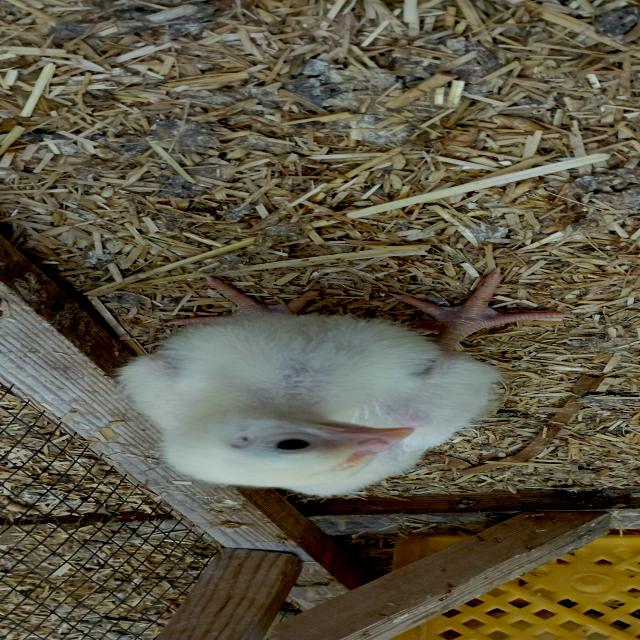
Weight: 321 g